Orléans AOC

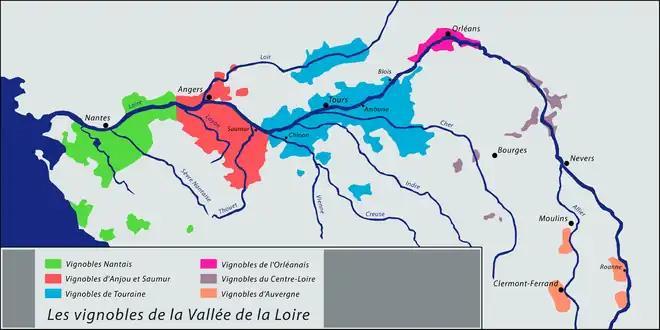
Wine-growing areas of the Loire Valley

Pinot noir and Pinot Meunier are the varieties used to make red wine. White wines are made from Chardonnay grapes, which must constitute at least 60% of the total grapes used and can be blended with Pinot gris. In reality, however, only Chardonnay tend to be used. Rosé wines are made from two Pinot varieties, Pinot Meunier and Pinot noir.